N. N. Kannappa

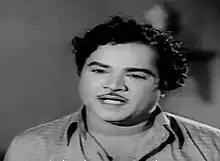
N. N. Kannappa in Devaki (1951 film)

N. N. Kannappa was an Indian stage and film artiste. He worked mainly in Tamil plays and films. He had his own troupe "Navasakthi" that staged several plays.